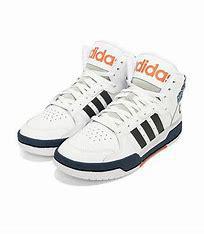
Brand: adidas
Model: neo Adidas NEO Entrap Mid